Sessa, Ticino

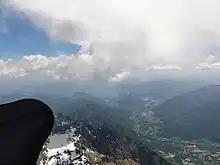
Malcatone valley near Sessa

Sessa had an area, , of . Of this area, or 27.2% is used for agricultural purposes, while or 65.9% is forested. Of the rest of the land, or 11.5% is settled (buildings or roads) and or 1.0% is unproductive land.